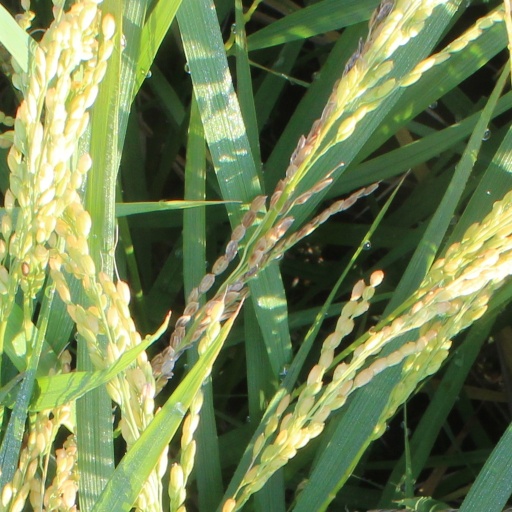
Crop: rice